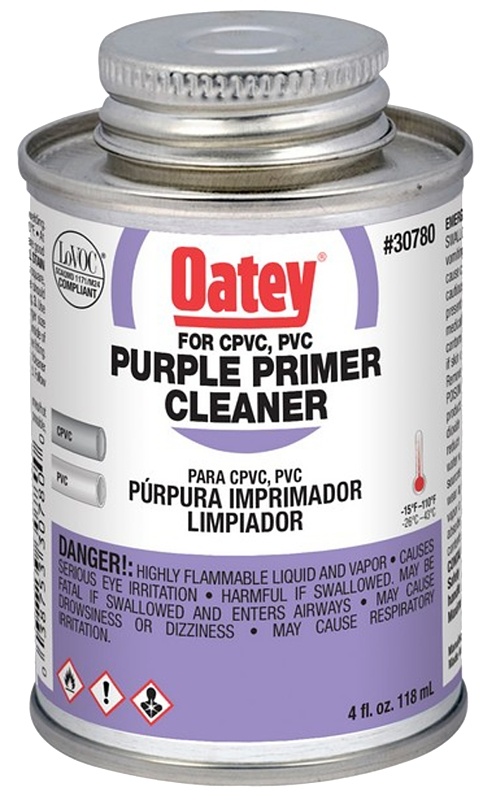
Oatey 30780 Primer/Cleaner, Liquid, Purple, 4 oz Pail
Oatey Purple primer/cleaner is a dual-purpose primer and cleaner for use on all schedules and classes of CPVC and PVC pipe and fittings. Removes surface dirt, grease and grime as well as softens the pipe surface to allow a fast, secure solvent weld Less aggressive than clear and purple primers
Brand: Oatey
Category: Hardware > Building Consumables > Plumbing Primer